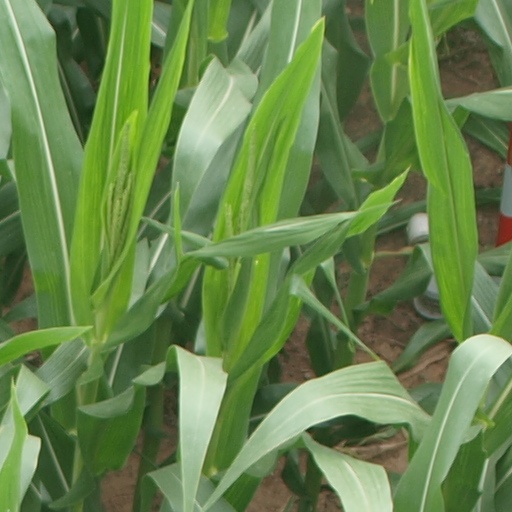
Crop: maize; corn